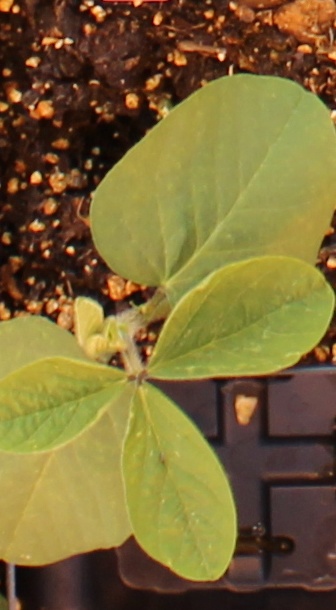
Label: Soybean